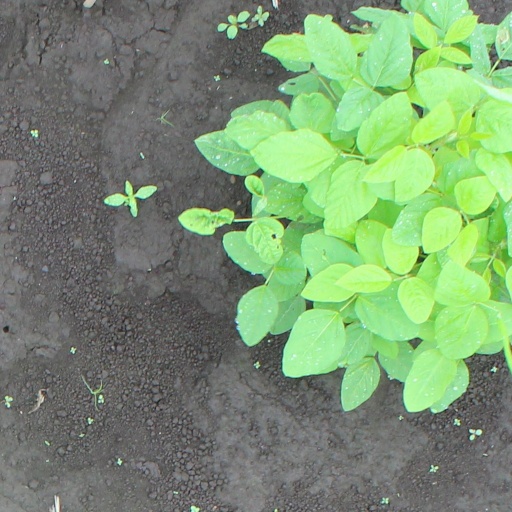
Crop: soybean